Human factors in diving equipment design

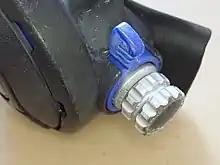
Cracking pressure adjusting knob (grooved metal) and flow deflector lever (blue plastic) on Apeks TX100 demand valve

The breathing apparatus must allow the diver to breathe with minimal added work of breathing, and minimum additional dead space. It should be comfortable to wear, and not cause stress injury or allergic reactions to its materials. It must be reliable and not require constant attention or adjustment during a dive, and performance should degrade gradually in the event of malfunctions, allowing time for corrective action to be taken with minimum risk. When more than one breathing gas mixture is available, the risk of selecting a gas unsuitable for the current depth must be minimised.